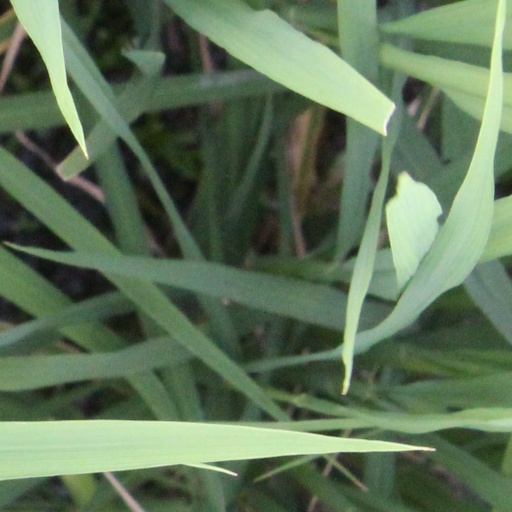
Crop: rice